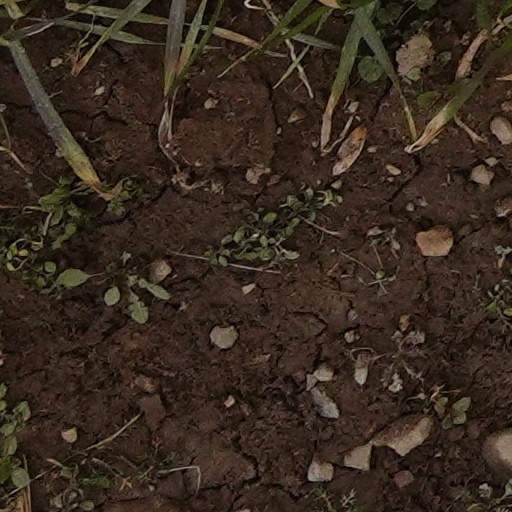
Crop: wheat